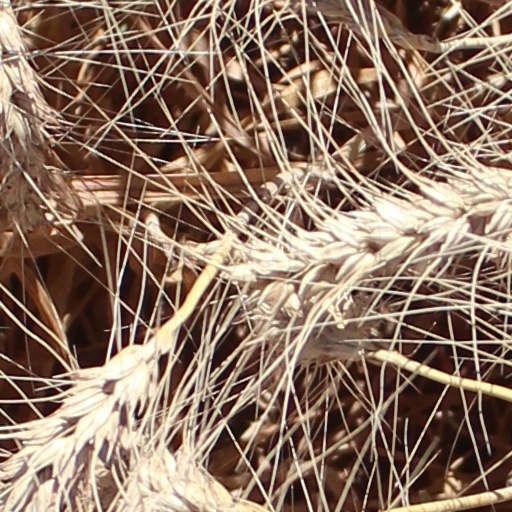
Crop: wheat